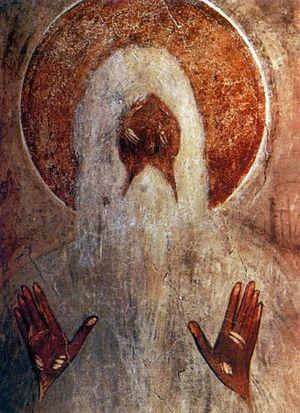
Macaire de Scété, ou Macaire le Grand est un moine égyptien du IVᵉ siècle et « Père du désert ». On l'appelle aussi « l'Égyptien » pour le distinguer de son homonyme et contemporain Macaire d’Alexandrie avec qui il est souvent confondu. De nombreux apophtegmes rapportent ses paroles ou ses actions. Il est considéré comme l'un des pères du monachisme.
Les Apophtegmes des Pères du désert sont un ensemble de préceptes, d'anecdotes et de paroles, attribués aux ermites et aux moines qui peuplèrent les déserts égyptiens au IVᵉ siècle. Les apophtegmes illustrent la vie spirituelle, l'éthique et les principes ascétiques et monastiques des Pères du désert. Transmis oralement en copte, ils furent mis par écrit aux IVᵉ et Vᵉ siècles et compilés en grec dans la première moitié du Vᵉ siècle par Pallade dans son Histoire lausiaque et Théodoret dans son Histoire religieuse. Rufin proposa une traduction latine des apophtegmes dans son Histoire des moines d'Égypte. Les recueils connurent un grand succès et furent traduits dans presque toutes les langues de l'Église ancienne et médiévale, notamment en copte, arménien, amharique et syriaque. Ces textes, qui sont considérés comme un classique de la littérature chrétienne des premiers siècles, nourrirent la spiritualité monastique du christianisme médiéval oriental et occidental.